36th Infantry Division (United Kingdom)

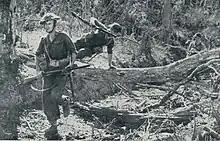
Men of the Royal Scots Fusiliers, 36th Infantry Division, advancing near Pinwe, December 1944.

Early in July 1944, the division started to fly into Myitkyina airfield in North Burma, with 72nd Brigade being the first formation to land. On 1 September 1944, shortly after the division had started advancing down the "Railway valley" from Mogaung towards Indaw on the right flank of NCAC, the division was renamed the British 36th Division. On 14 December, a third brigade was added to the division; confusingly, this was the first Indian formation that the division commanded (the 26th Indian Infantry Brigade, of one British and two Indian battalions).